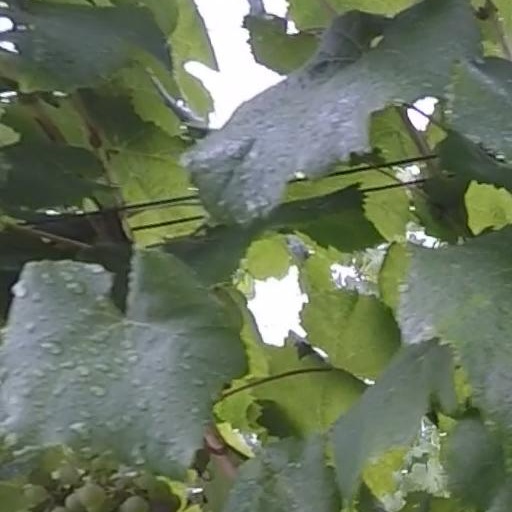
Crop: grape